Blenheim Palace

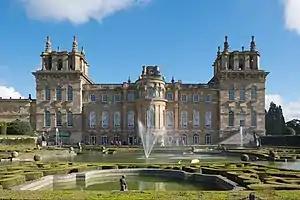
Blenheim Palace ("John Vanbrugh's castle air"): west facade showing the unique severe towering stone belvederes ornamenting the skyline

The architect selected for the ambitious project was a controversial one. The Duchess was known to favour Sir Christopher Wren, famous for St Paul's Cathedral and many other national buildings. The Duke however, following a chance meeting at a playhouse, is said to have commissioned Sir John Vanbrugh there and then. Vanbrugh, a popular dramatist, was an untrained architect, who usually worked in conjunction with the trained and practical Nicholas Hawksmoor. The duo had recently completed the first stages of the Baroque Castle Howard. This huge Yorkshire mansion was one of England's first houses in the flamboyant European Baroque style. The success of Castle Howard led Marlborough to commission something similar at Woodstock.